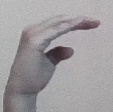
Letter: jeem